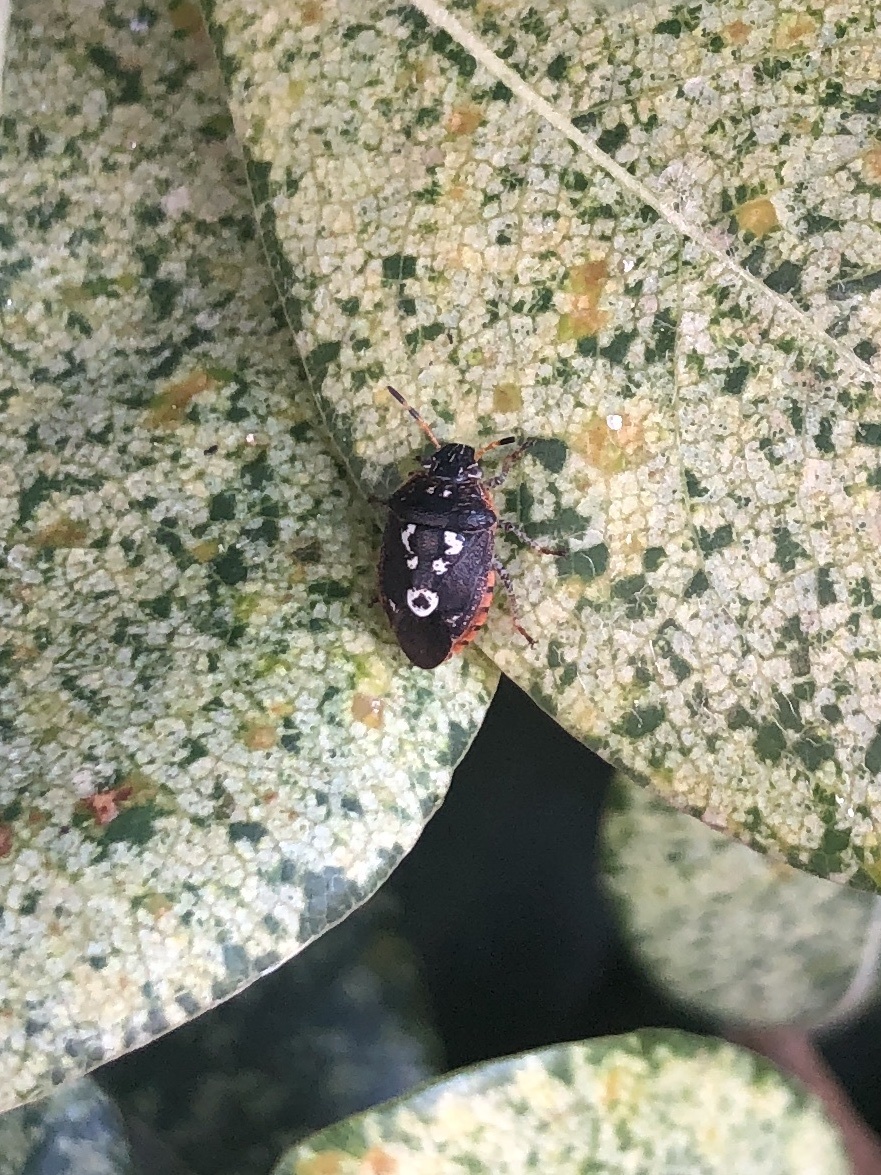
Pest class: stink_bug